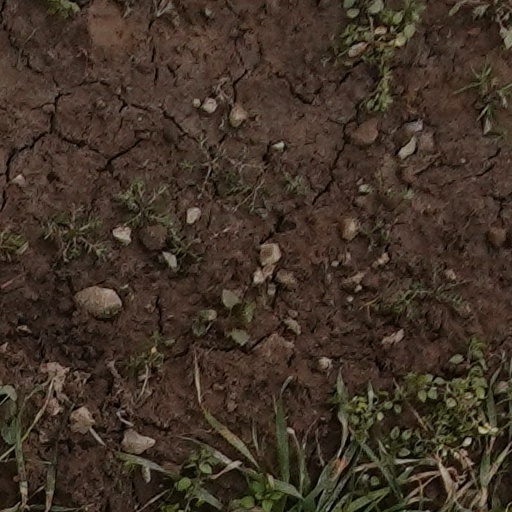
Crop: wheat